Robert II of France

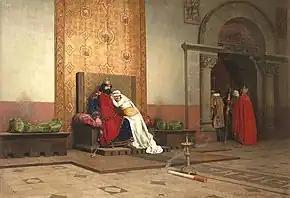
"The Excommunication of Robert the Pious", oil on canvas by Jean-Paul Laurens, 1875, currently at the Musée d'Orsay, Paris. In reality, the excommunication of the king was never promulgated by the Pope.

Robert II and Bertha quickly found a complaisant bishop to marry them off, which Archambaud de Sully, Archbishop of Tours, finally did in November/December 996, much to the chagrin of the new Pope Gregory V. To please the Holy See, Robert II annulled the sentence of the Council of Saint-Basle, freed Archbishop Arnoul and restored him to the episcopal see of Reims. Gerbert of Aurillac then had to take refuge with Emperor Otto III in 997. Despite this, the Pope ordered Robert II and Bertha to put an end to their "incestuous union". Finally, the two councils which met first in Pavia (February 997), then in Rome (summer 998), condemned them to do penance for seven years and, in the event of non-separation, they would be struck with excommunication. Moreover, at the end of three years of union, there were no living descendants: Bertha gave birth only to one stillborn son, in 999. That year, the accession of Gerbert of Aurillac to the Papacy under the name of Sylvester II did not change anything. Following a synod, the new Pope accepted the condemnation of the King of the Franks whose "perfidy" he had suffered. Finally, the seven years of penance were completed around 1003.